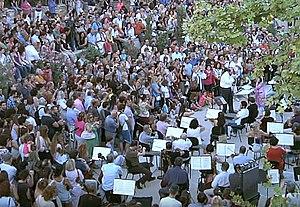
Mýron Michaïlídis est un chef d'orchestre grec, directeur musical général de l’Opéra d’Erfurt et de l’Orchestre Philharmonique d’Erfurt en Allemagne depuis 2018. Il est généralement considéré comme l'un des plus grands chefs d'orchestre grecs actuels.